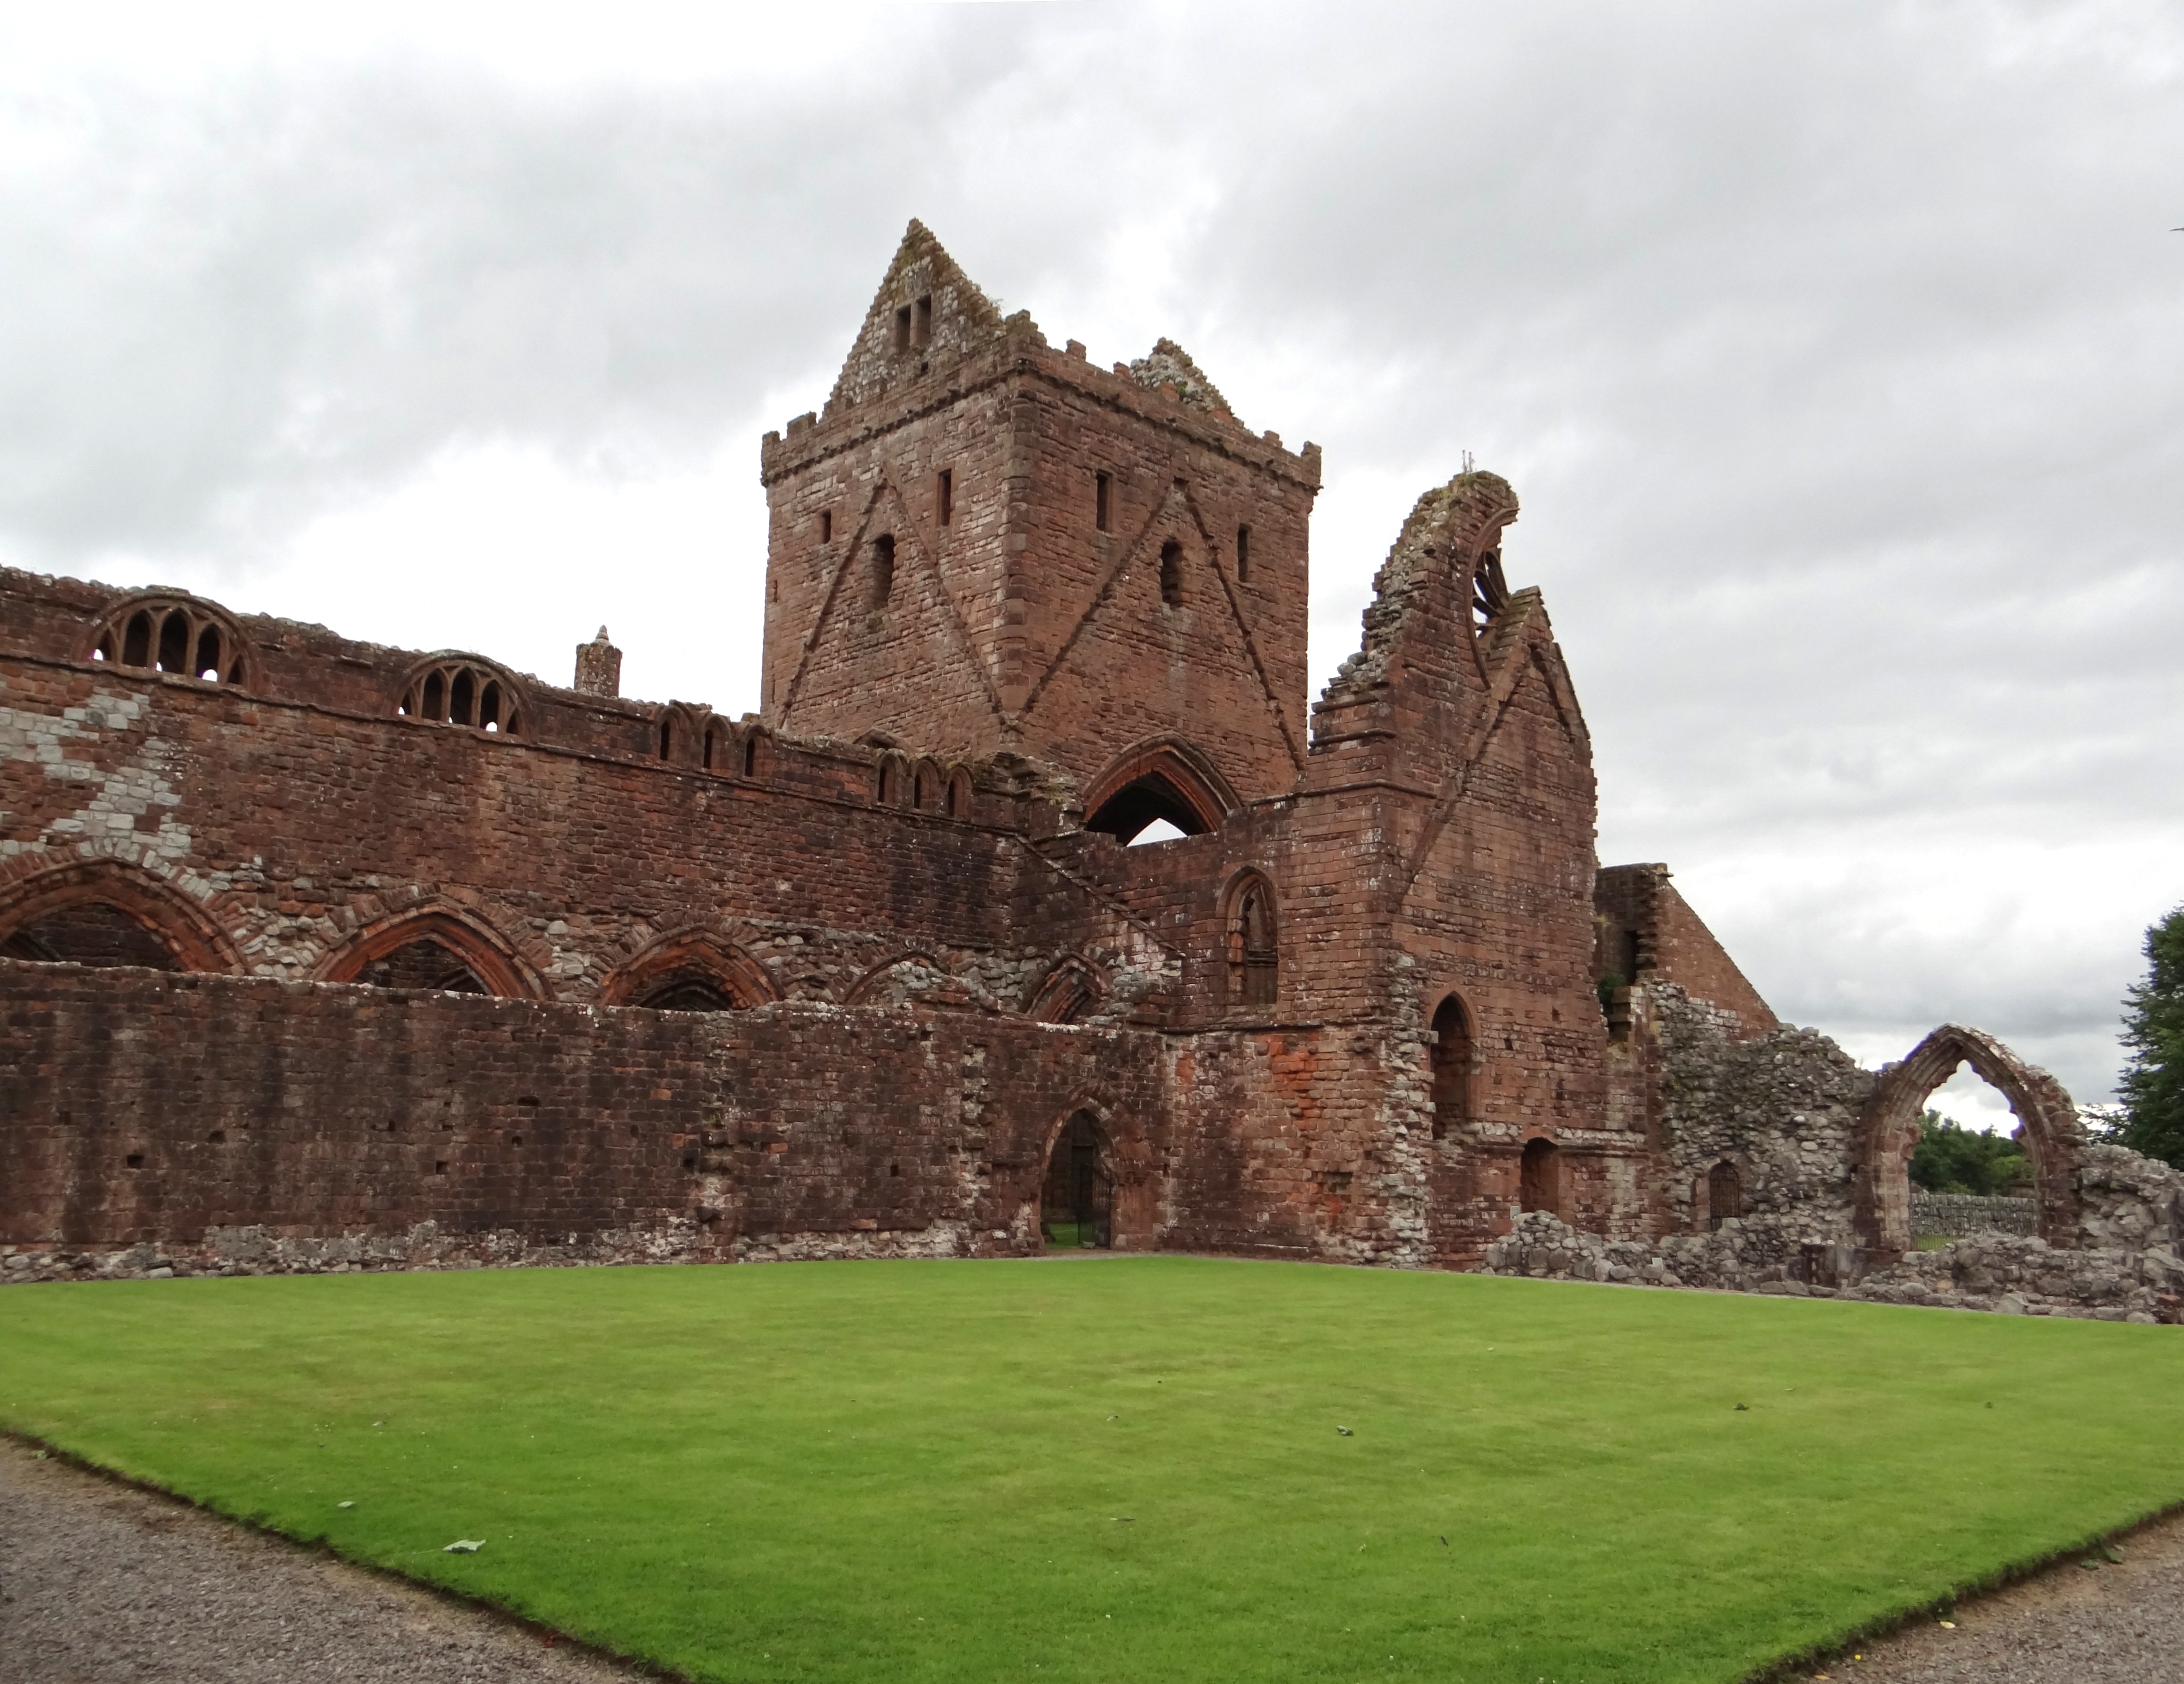
nature, architecture, building, chateau, old, arch, castle, church, cathedral, chapel, decay, fortification, ruin, gothic, place of worship, england, stones, ruins, arches, monastery, scotland, nave, abbey, vault, historical, estate, gang, masonry, stately home, church ruins, historic site, spanish missions in california